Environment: real
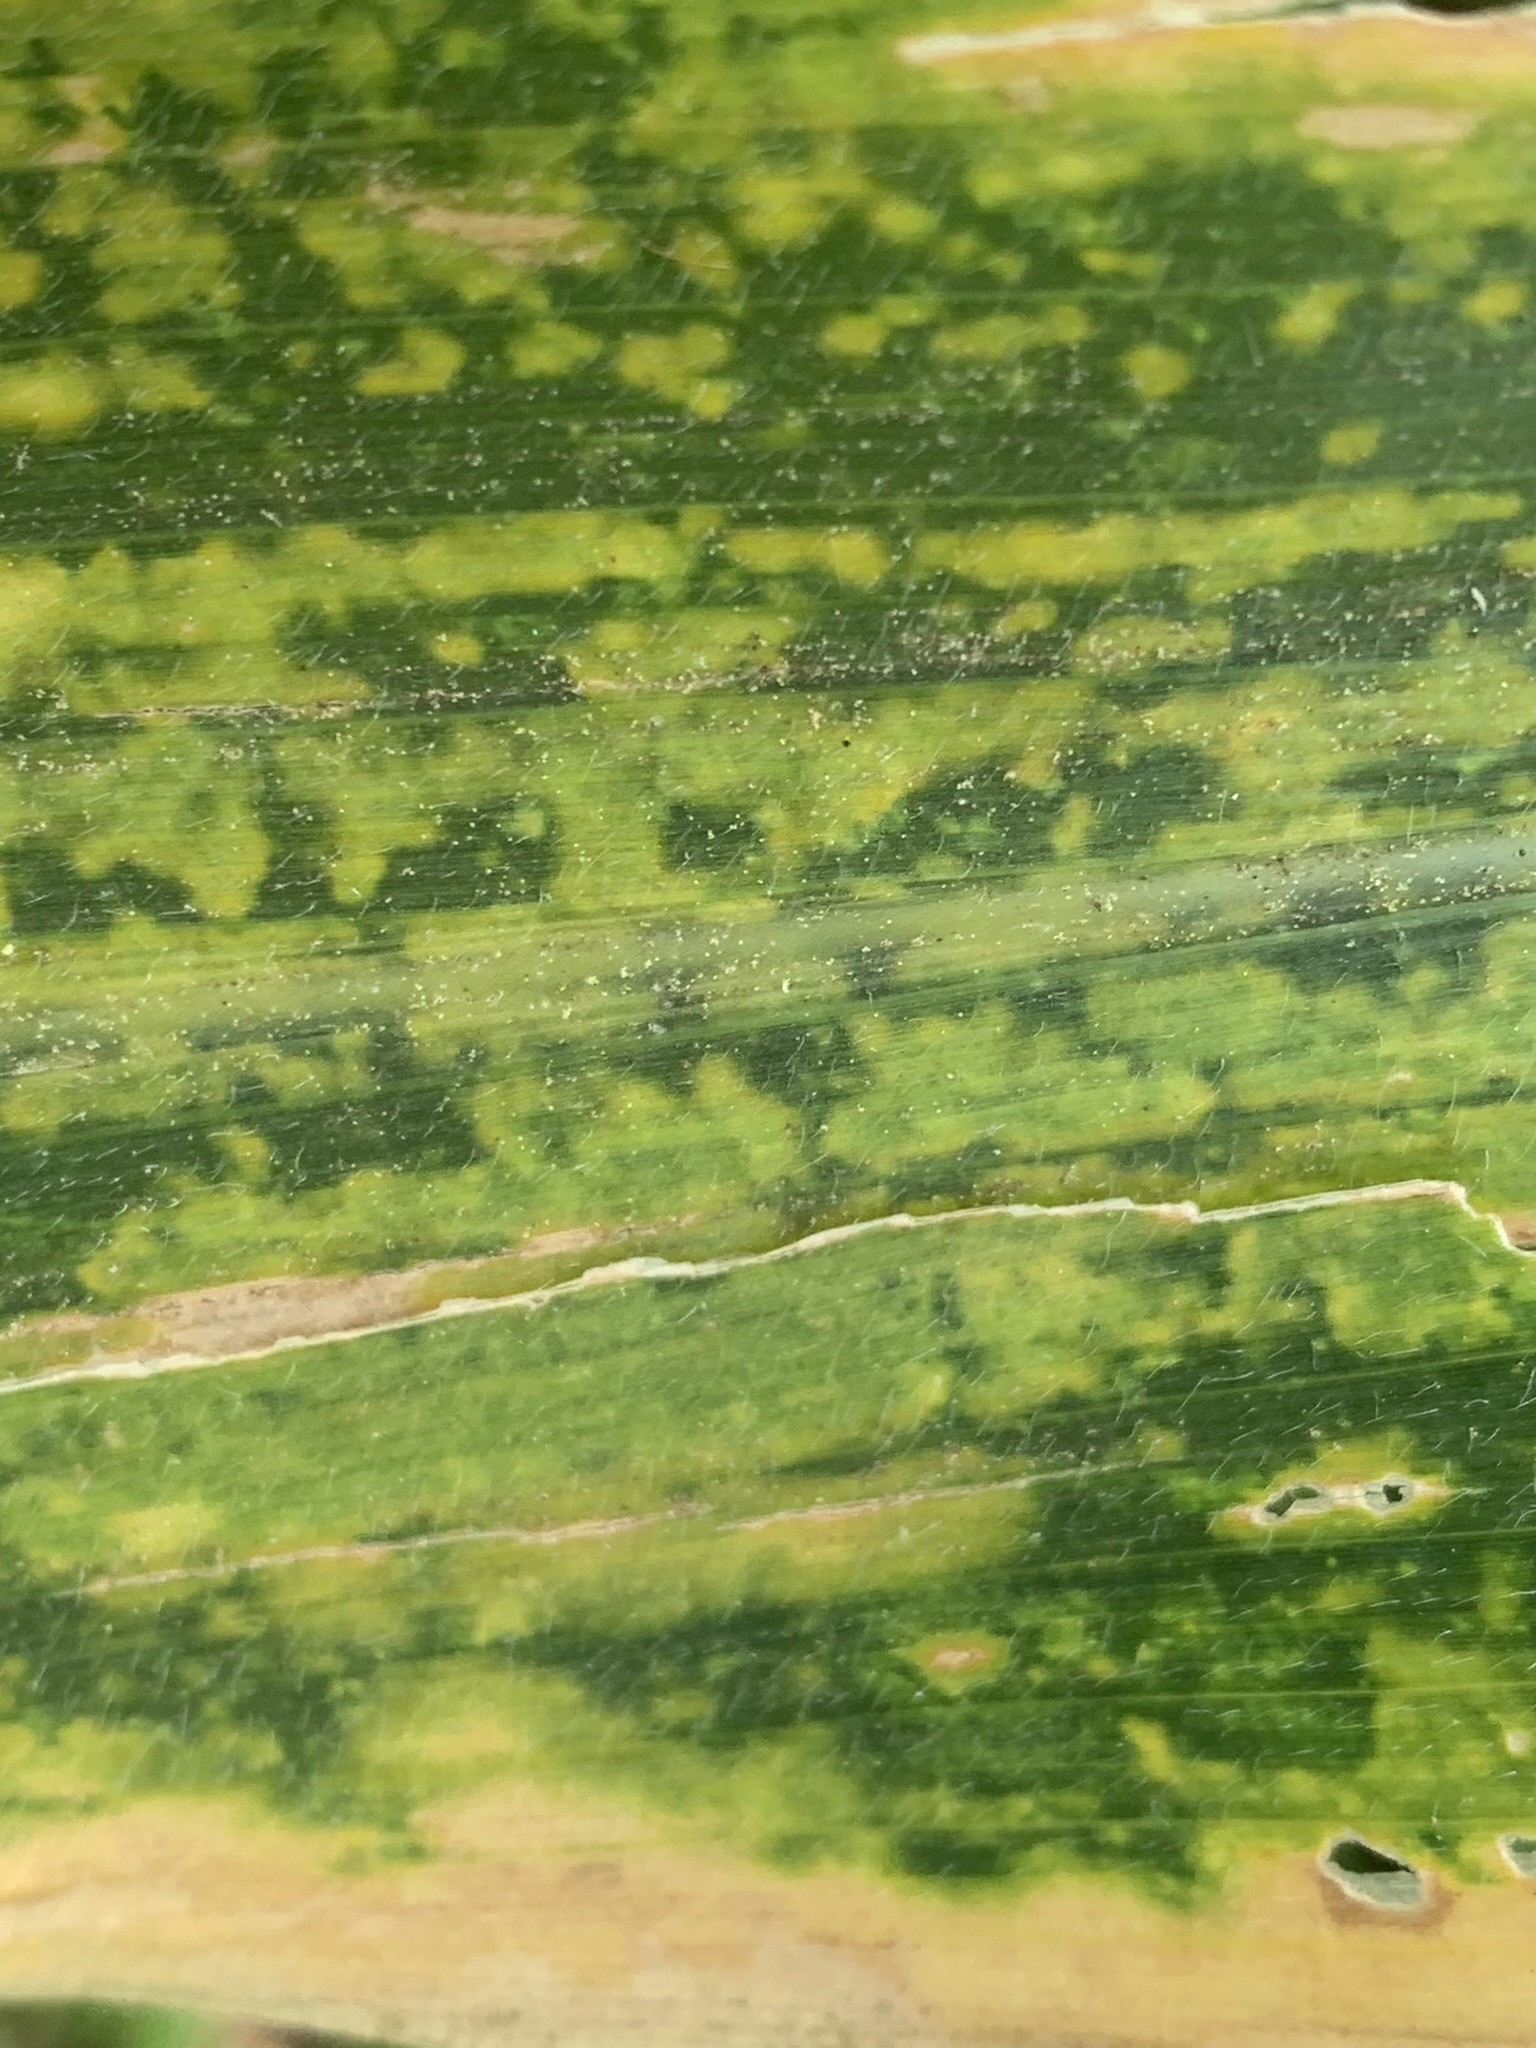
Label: lethal_necrosis